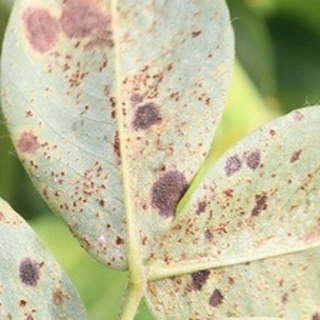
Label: groundnut_rust